Venus with Pistol

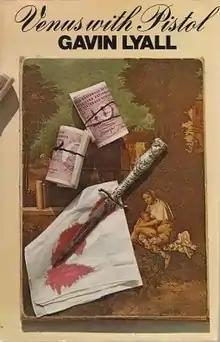
First Edition (UK)

Venus With Pistol is a first person narrative novel by English author Gavin Lyall, first published in 1969.